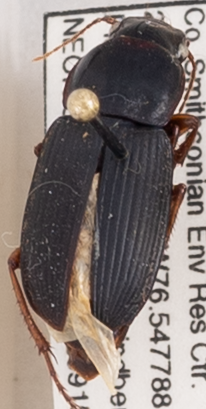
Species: Harpalus protractus
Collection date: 2022-09-15
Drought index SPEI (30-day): -0.212
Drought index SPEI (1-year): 0.142
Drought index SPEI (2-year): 0.9